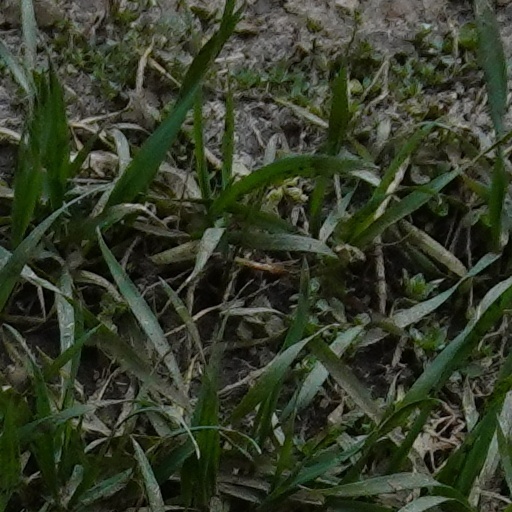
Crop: wheat